Environmental resource management

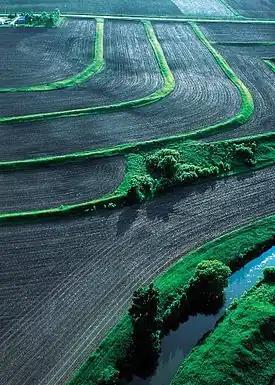
Improved agricultural practices such as these terraces in northwest Iowa can serve to preserve soil and improve water quality.

Environmental resource management can be viewed from a variety of perspectives. It involves the management of all components of the biophysical environment, both living (biotic) and non-living (abiotic), and the relationships among all living species and their habitats. The environment also involves the relationships of the human environment, such as the social, cultural, and economic environment, with the biophysical environment. The essential aspects of environmental resource management are ethical, economical, social, and technological. These underlie principles and help make decisions.